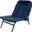
Label: chair